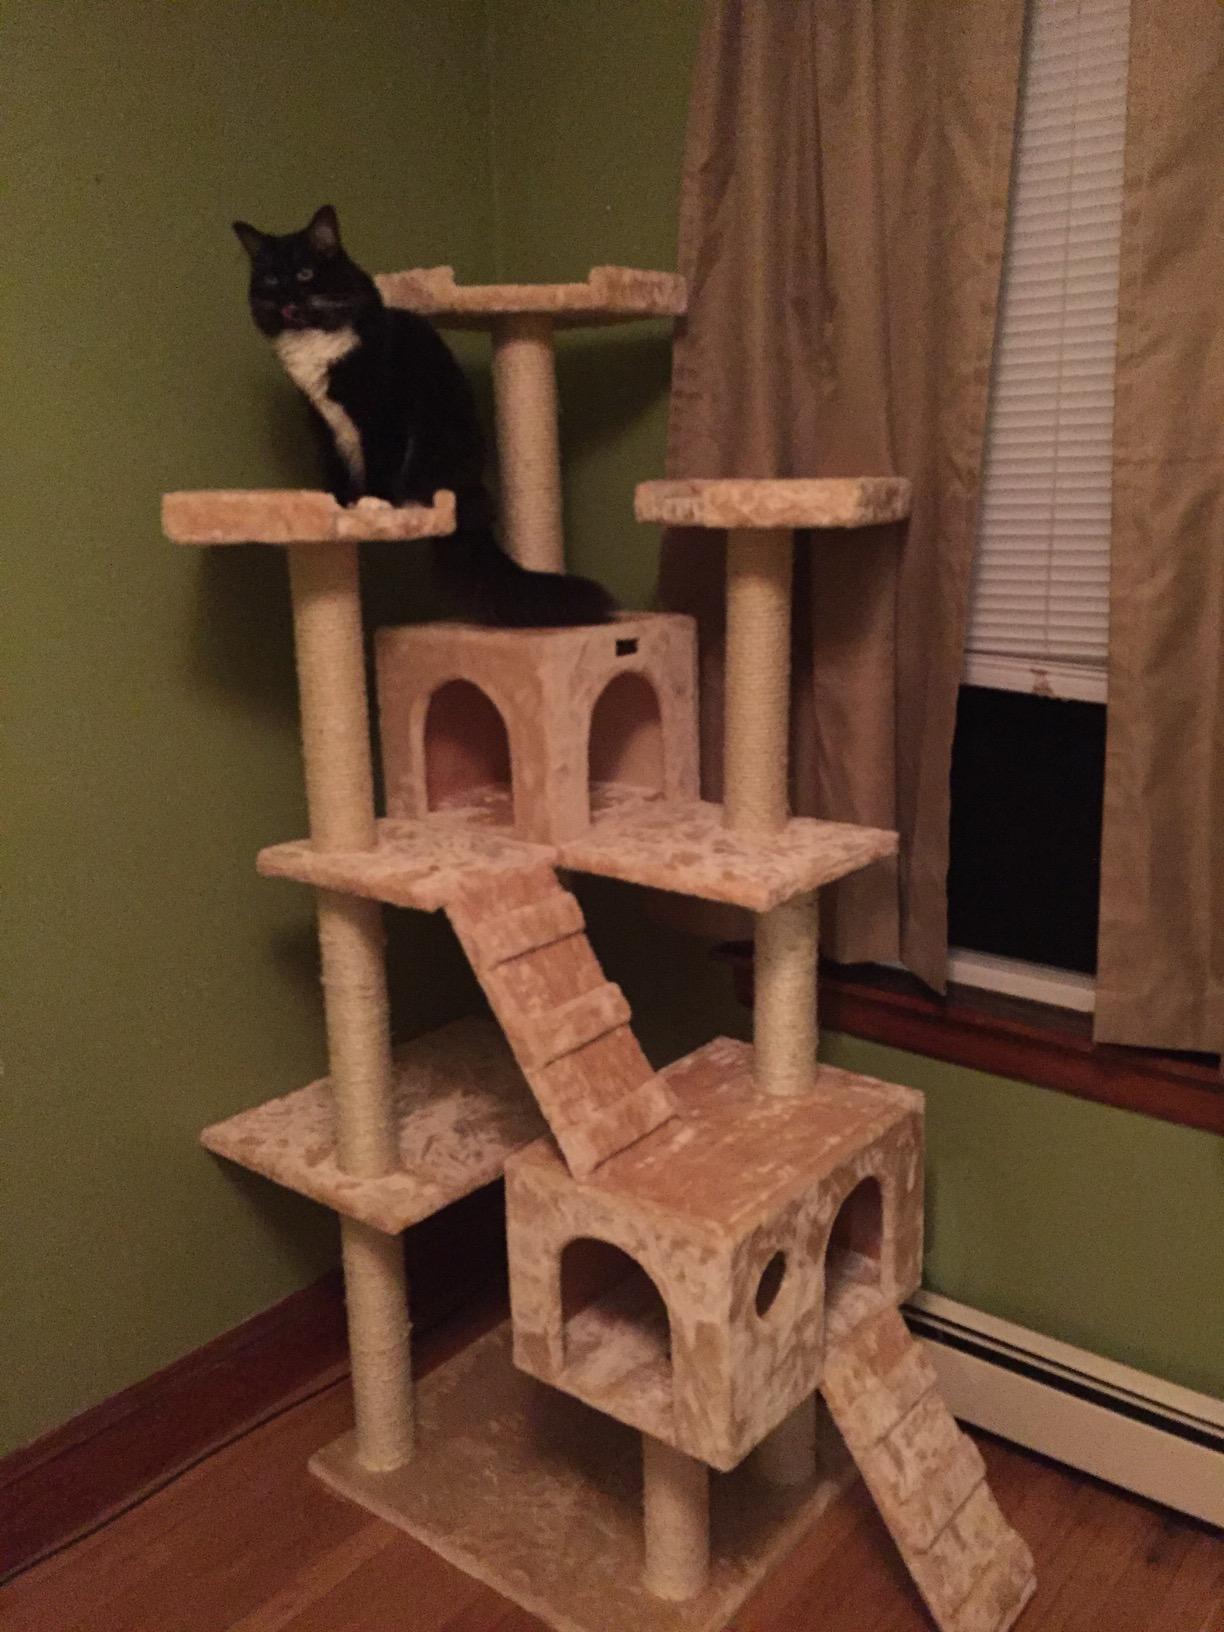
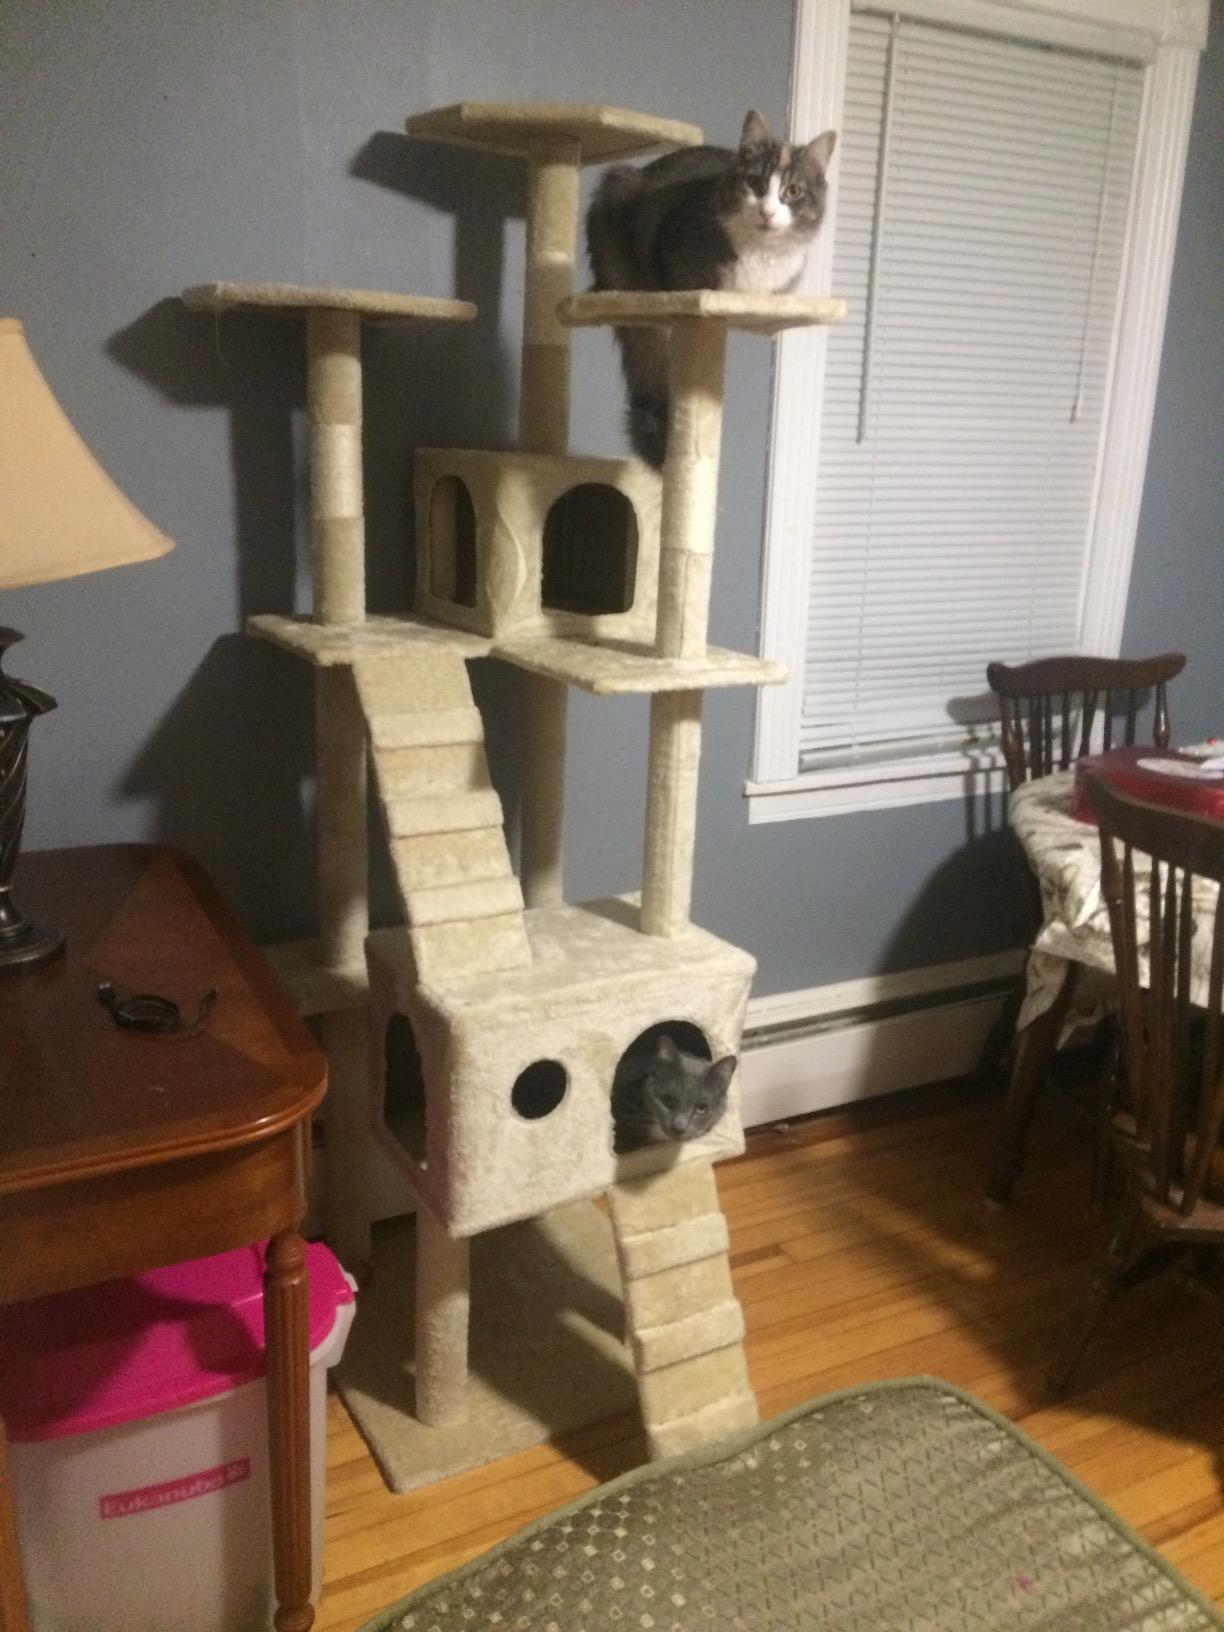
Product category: items_cat tree
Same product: no